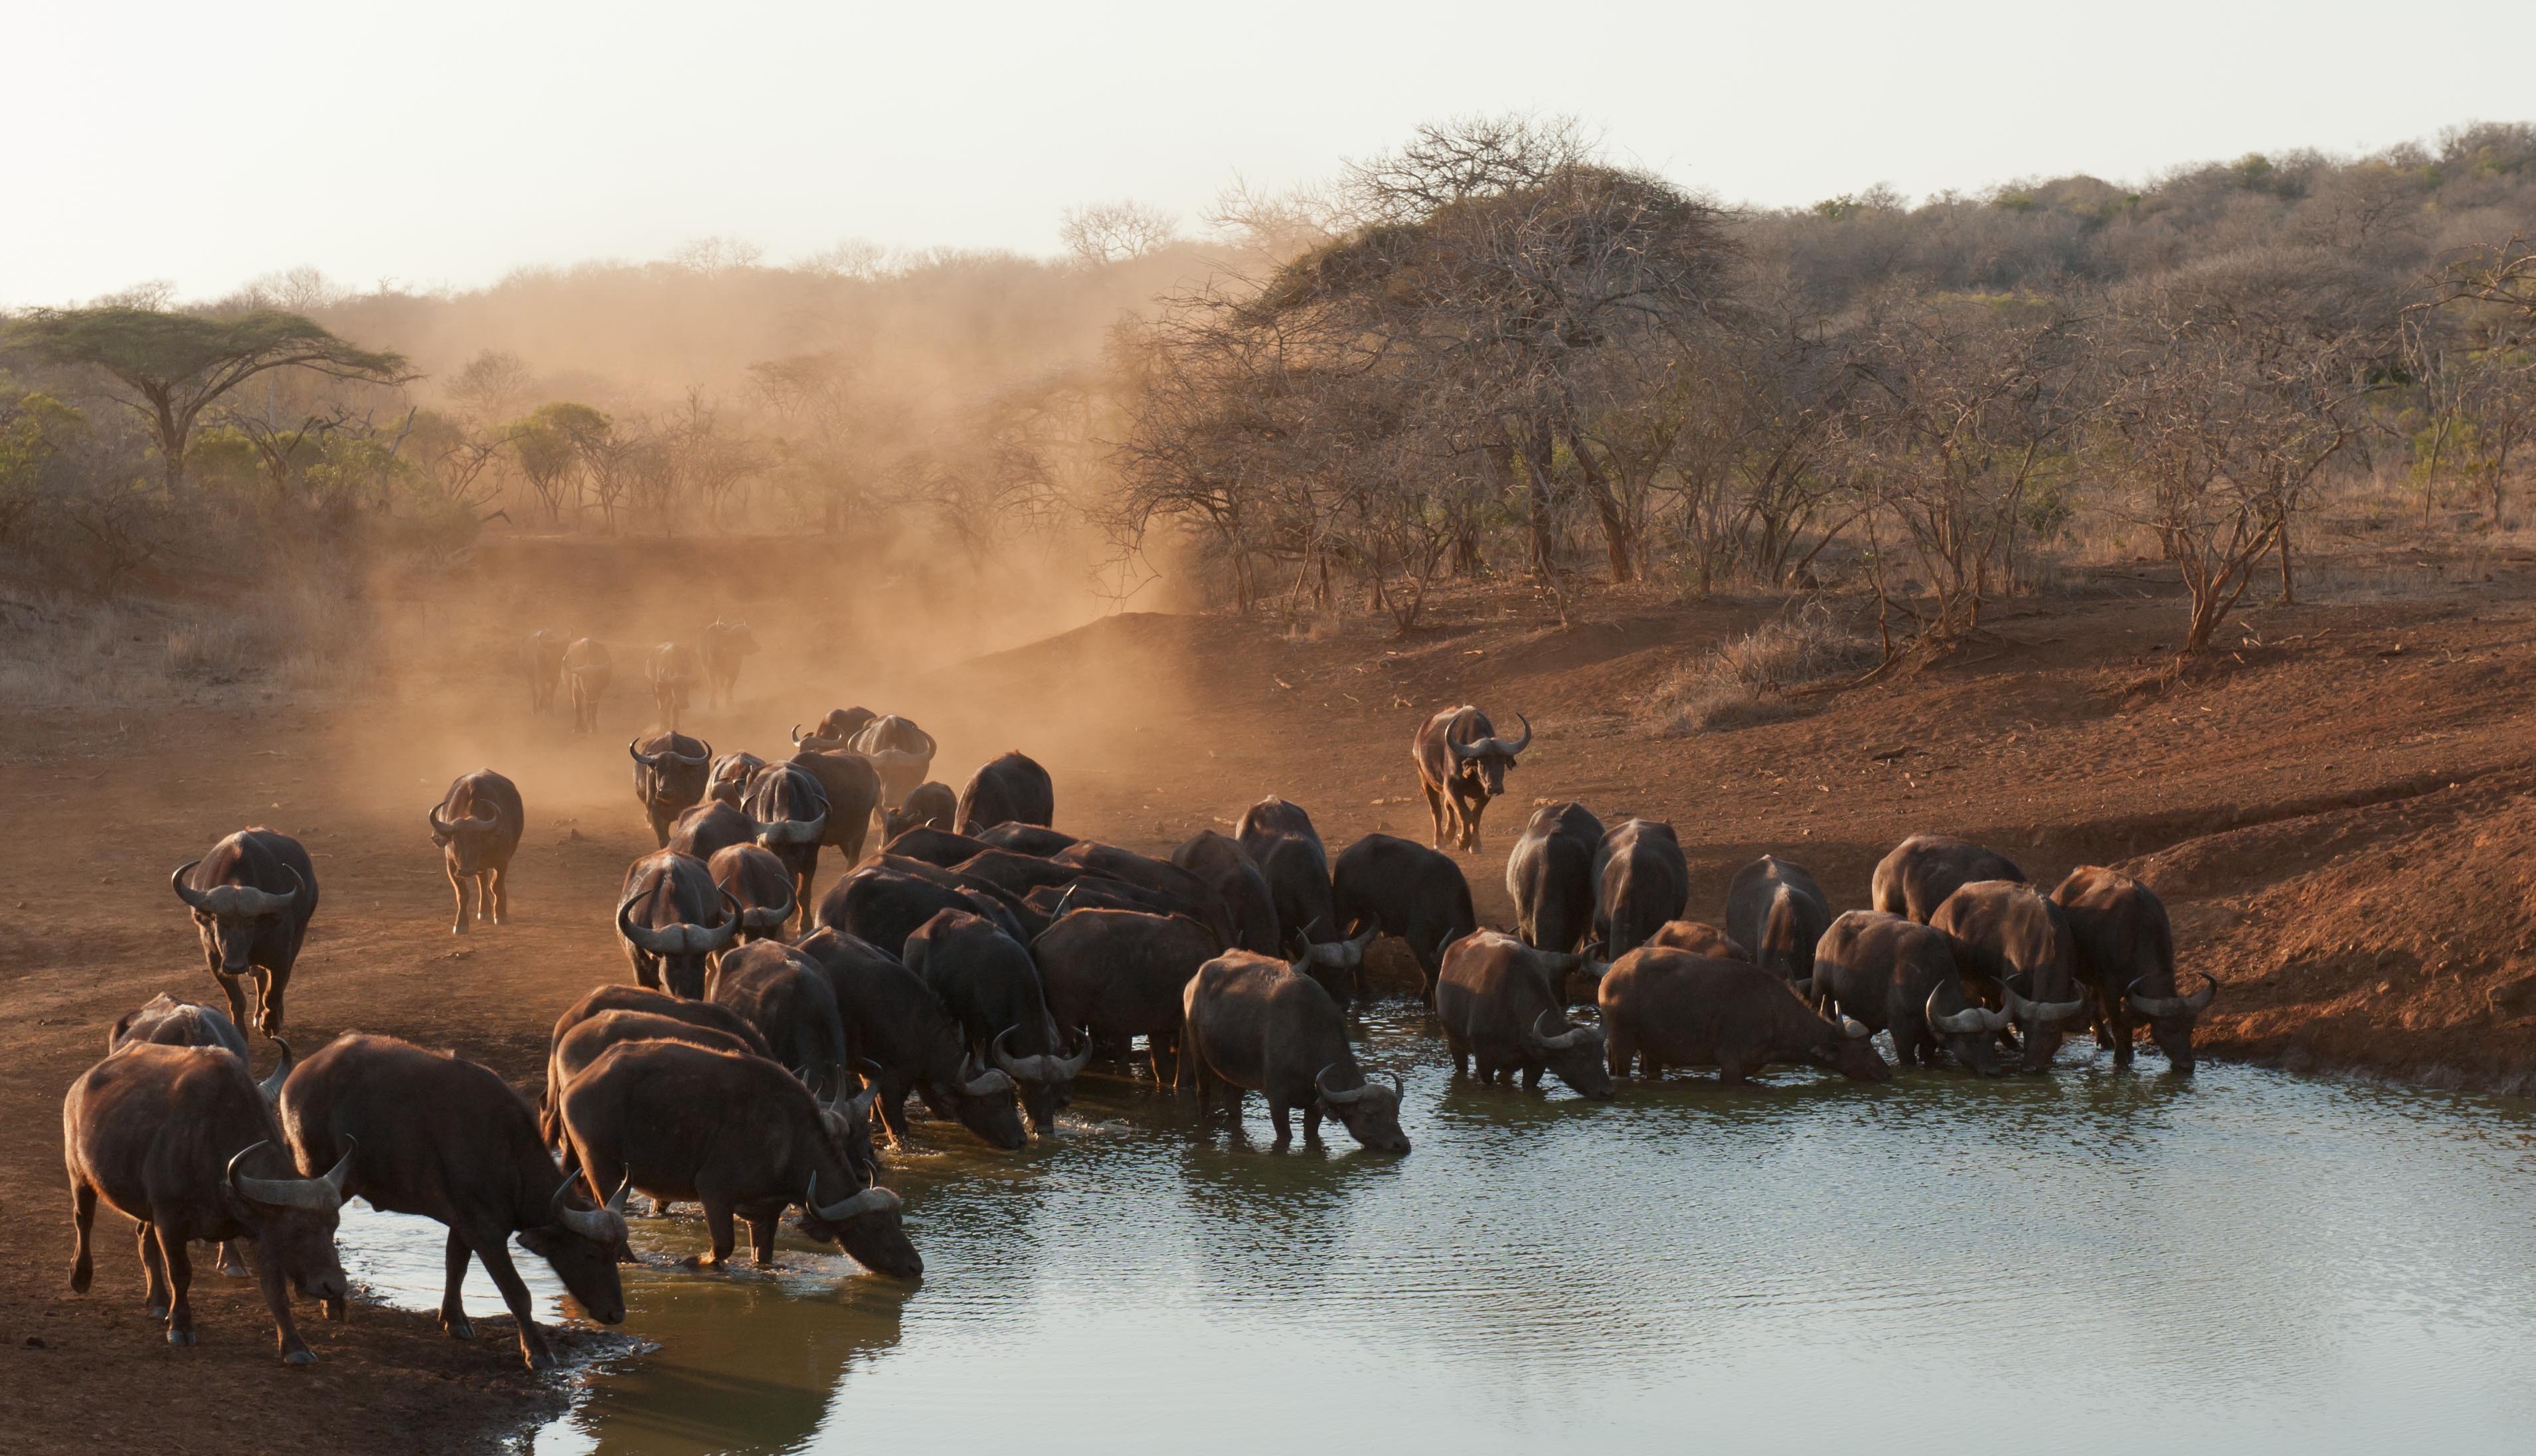
people, adventure, wildlife, herd, mammal, savanna, elephant, savannah, safari, buffalo, south africa, wildebeest, cattle like mammal, elephants and mammoths